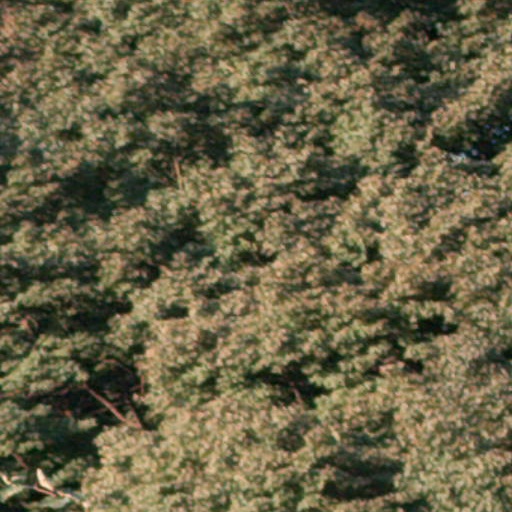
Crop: cassava